Farrah Moan

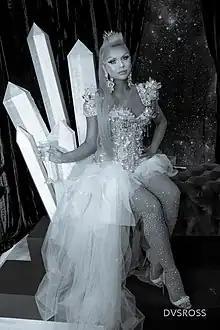
Farrah Moan at RuPaul's DragCon LA in 2018

Farrah Moan's first major performance was as part of a contest entitled "Austin's Next Drag Superstar", where she was placed as a runner-up. Whilst working in Austin, fellow "Drag Race" contestant Cynthia Lee Fontaine was supportive of Clayton, and helped her get booked at local venues. Farrah Moan has said that her biggest inspirations in drag are Christina Aguilera and RuPaul. On February 2, 2017, Logo TV announced that Farrah Moan would participate as a contestant in the ninth season of American reality competition "RuPaul's Drag Race". The season premiered on March 24, 2017. Following her poor performance in a roast of the show's judge Michelle Visage, Farrah Moan lost a lip-sync showdown against Alexis Michelle and was eliminated from the competition, placing eighth overall. In a 2023 interview, Farrah Moan noted that immediately prior to arriving on set she had been homeless. She recounted that "my motivation for staying each episode was to have food and a bed for myself to sleep in".